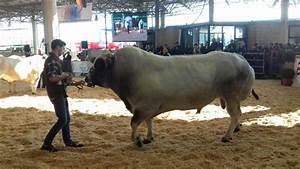
Label: mucca